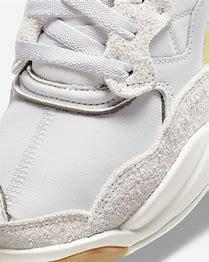
Brand: Jordan
Model: MA2